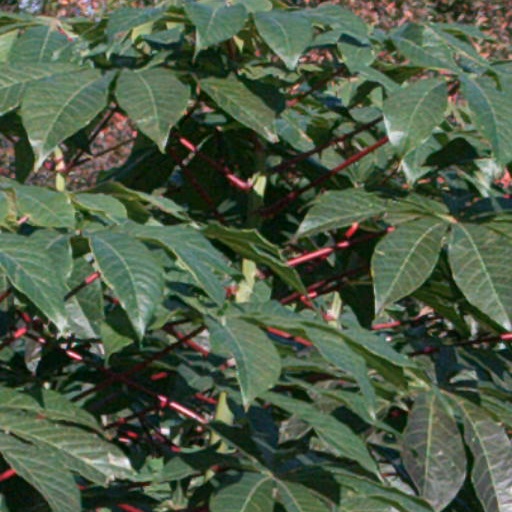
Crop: cassava